Heikki Kovalainen

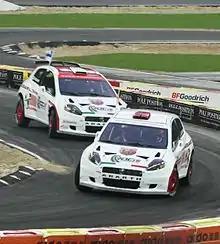
Kovalainen and Michael Schumacher at the 2007 Race of Champions

Kovalainen was retained by the team – renamed Caterham F1 for – for a third year, partnering Vitaly Petrov. This season was more stable, as Kovalainen finished all races but the initial Australian Grand Prix.